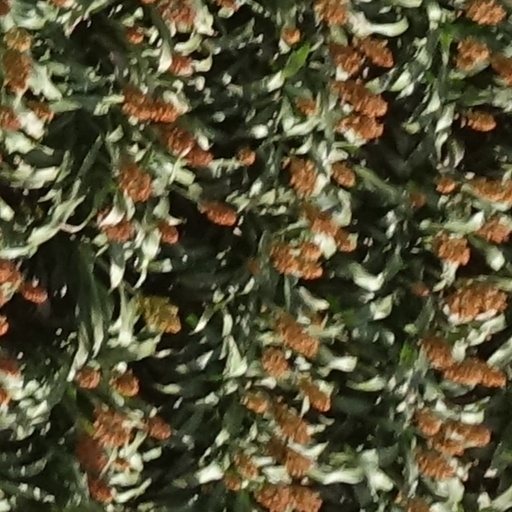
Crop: sorghum